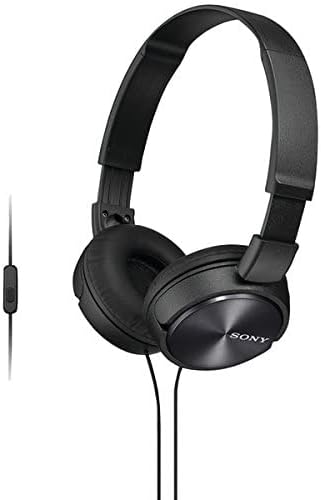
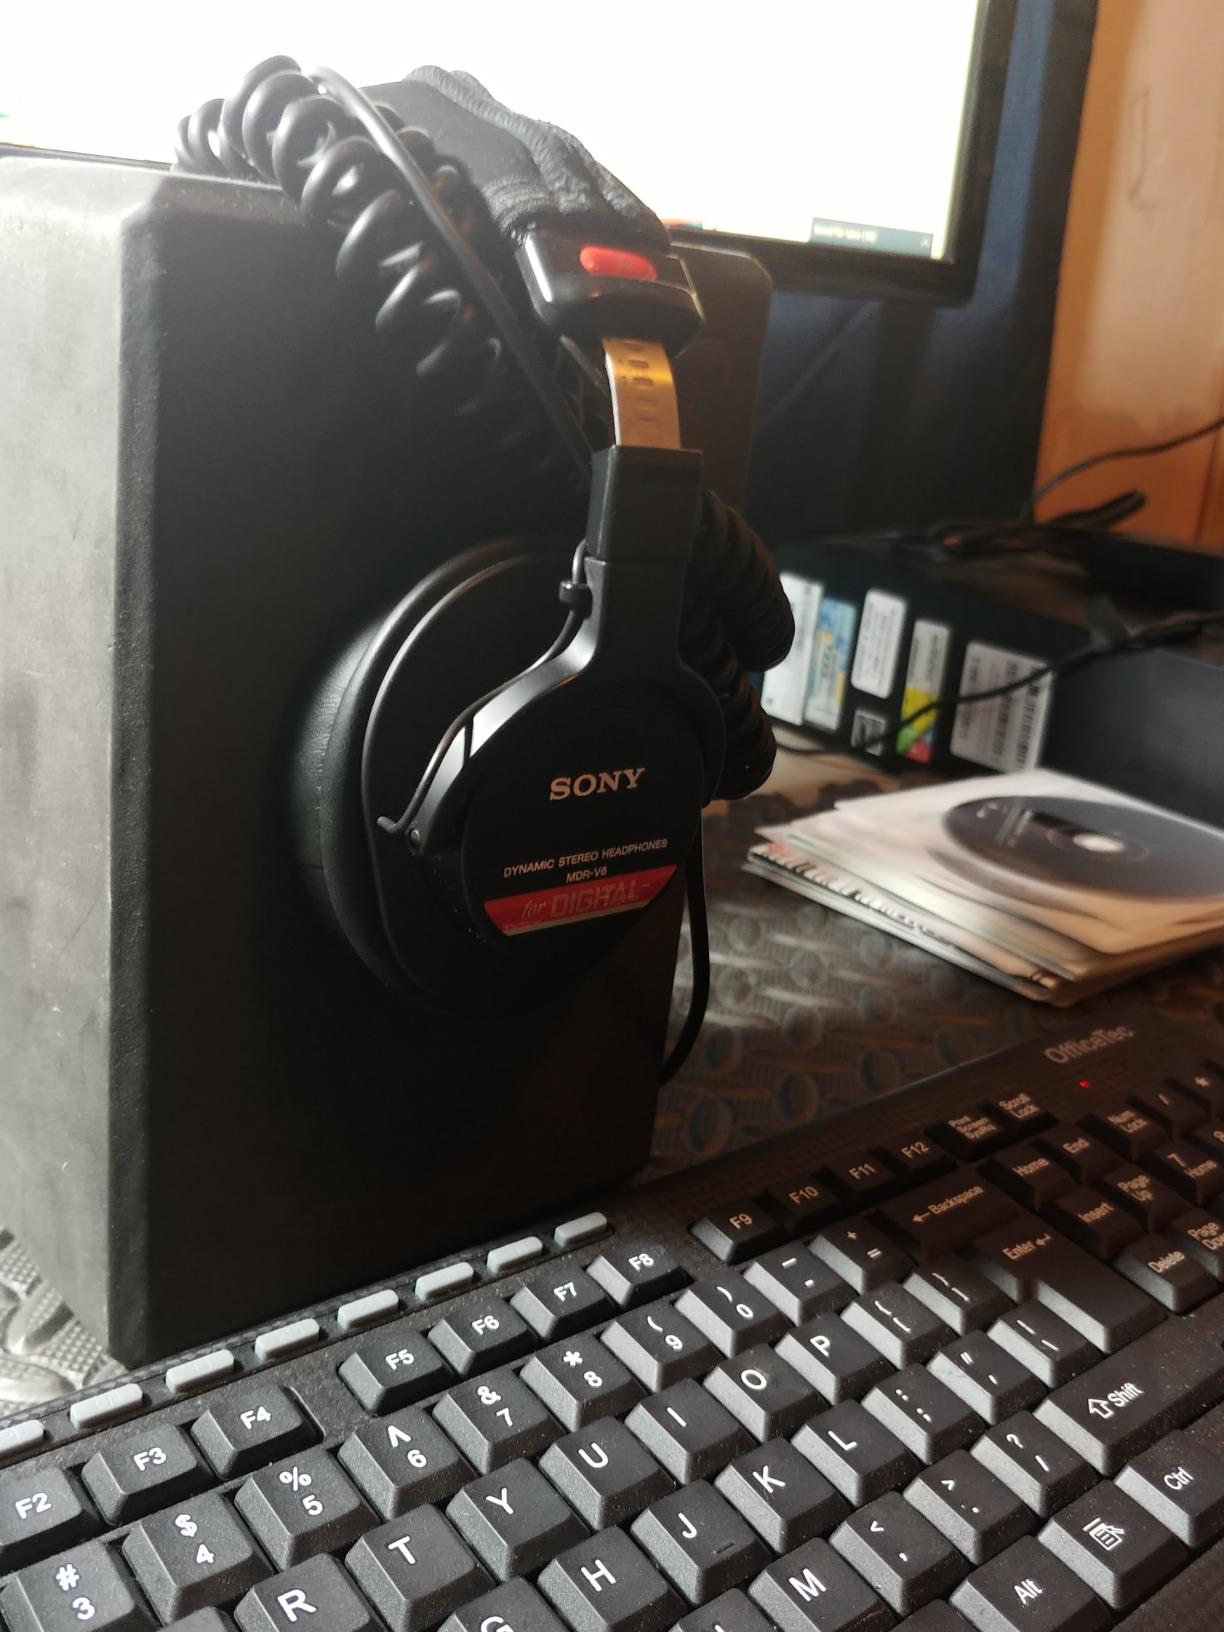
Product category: headphones
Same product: no